Berlin Heerstraße station

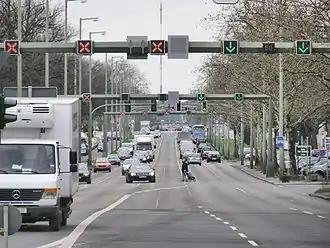
Heerstraße (2008)

The station is situated on the Heerstraße road, the major thoroughfare from Berlin's inner city to the west. The street, a section of the "Bundesstraße 2" and "5" highways, originally led to the former proving grounds in Döberitz, thus the name "Heer" (land army). The large Grunewald forest with the Teufelsberg hill is located nearby in the south.